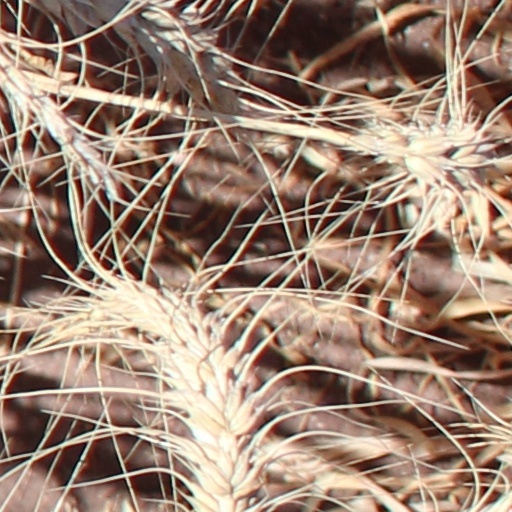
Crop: wheat